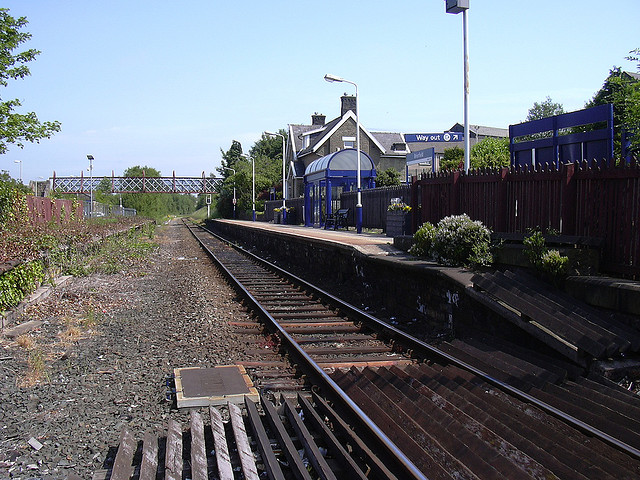
A set of train tracks going through a town.

a empty train track and walkway next to buildings

A train track next to some sort of passenger train station.

Train tracks near a train station and some lamps.